Battle of Warsaw (1920)

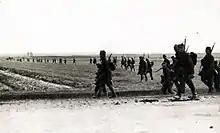
Polish infantry at the Battle of Warsaw

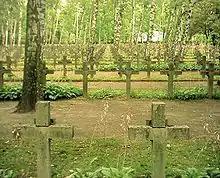
Graves of Polish soldiers who fell in the Battle of Warsaw, Powązki Military Cemetery, Warsaw

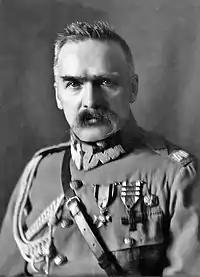
Polish commander Józef Piłsudski

3 Fronts ("Northern, Central, Southern"), 7 Armies, a total of 32 divisions: 46,000 infantry; 2,000 cavalry; 730 machine guns; 192 artillery batteries; and several units of (mostly FT-17) tanks.